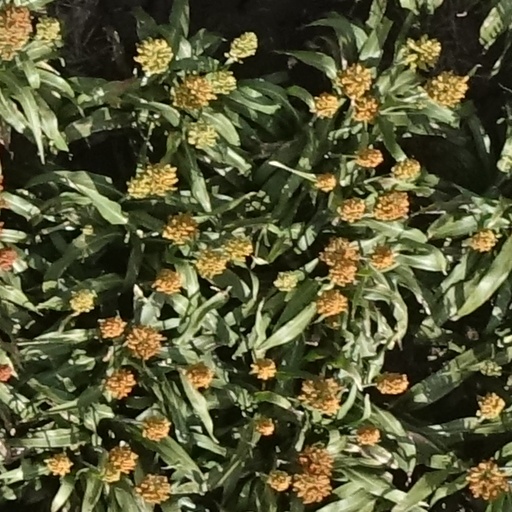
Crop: sorghum